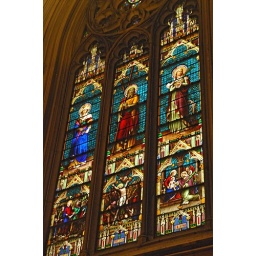
Stain glass windows inside St. Patricks Cathedral in New York City